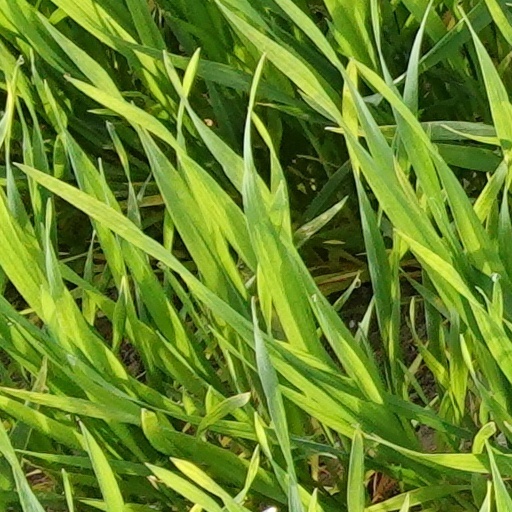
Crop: wheat